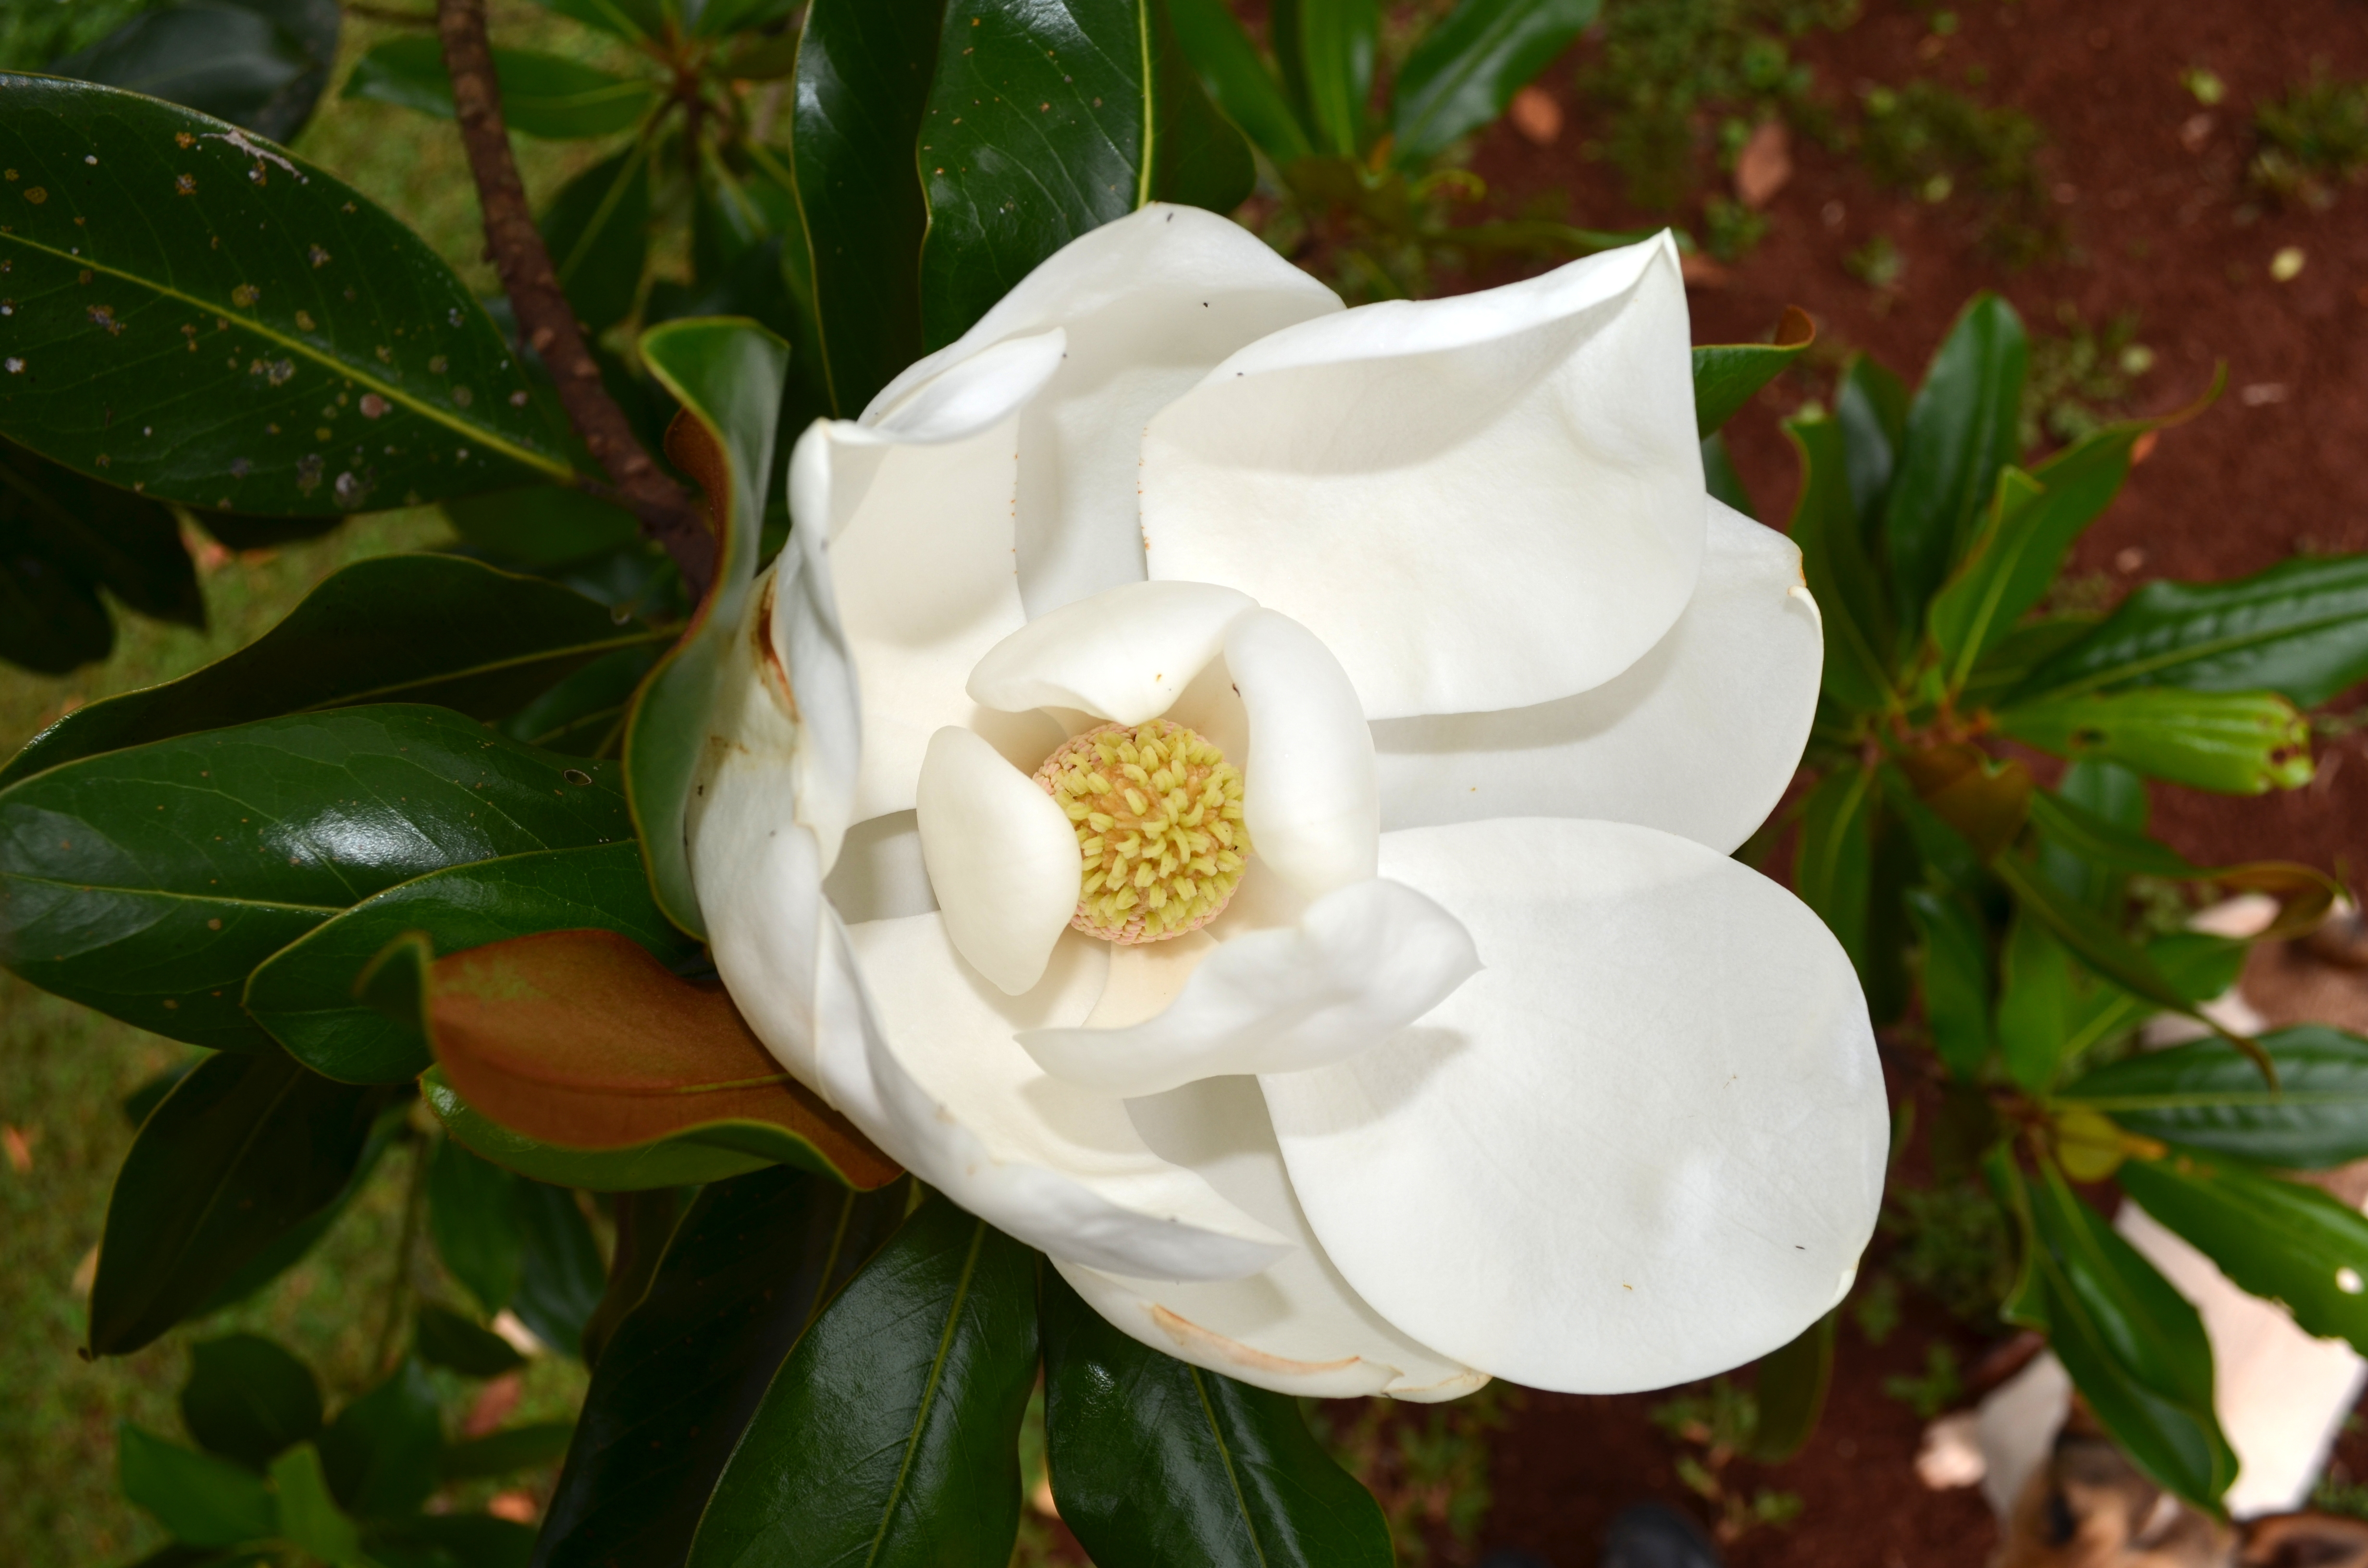
blossom, plant, flower, petal, macro, botany, flora, shrub, flor, plantas, argentina, misiones, gardenia, jasmine, flowering plant, land plant, camellia sasanqua